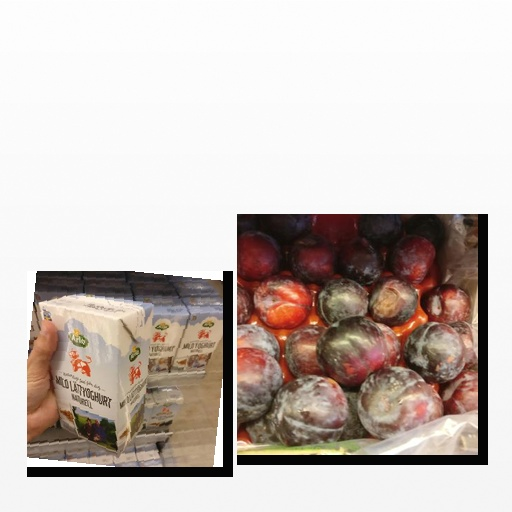
Food items: natural_low_fat_yogurt, plum